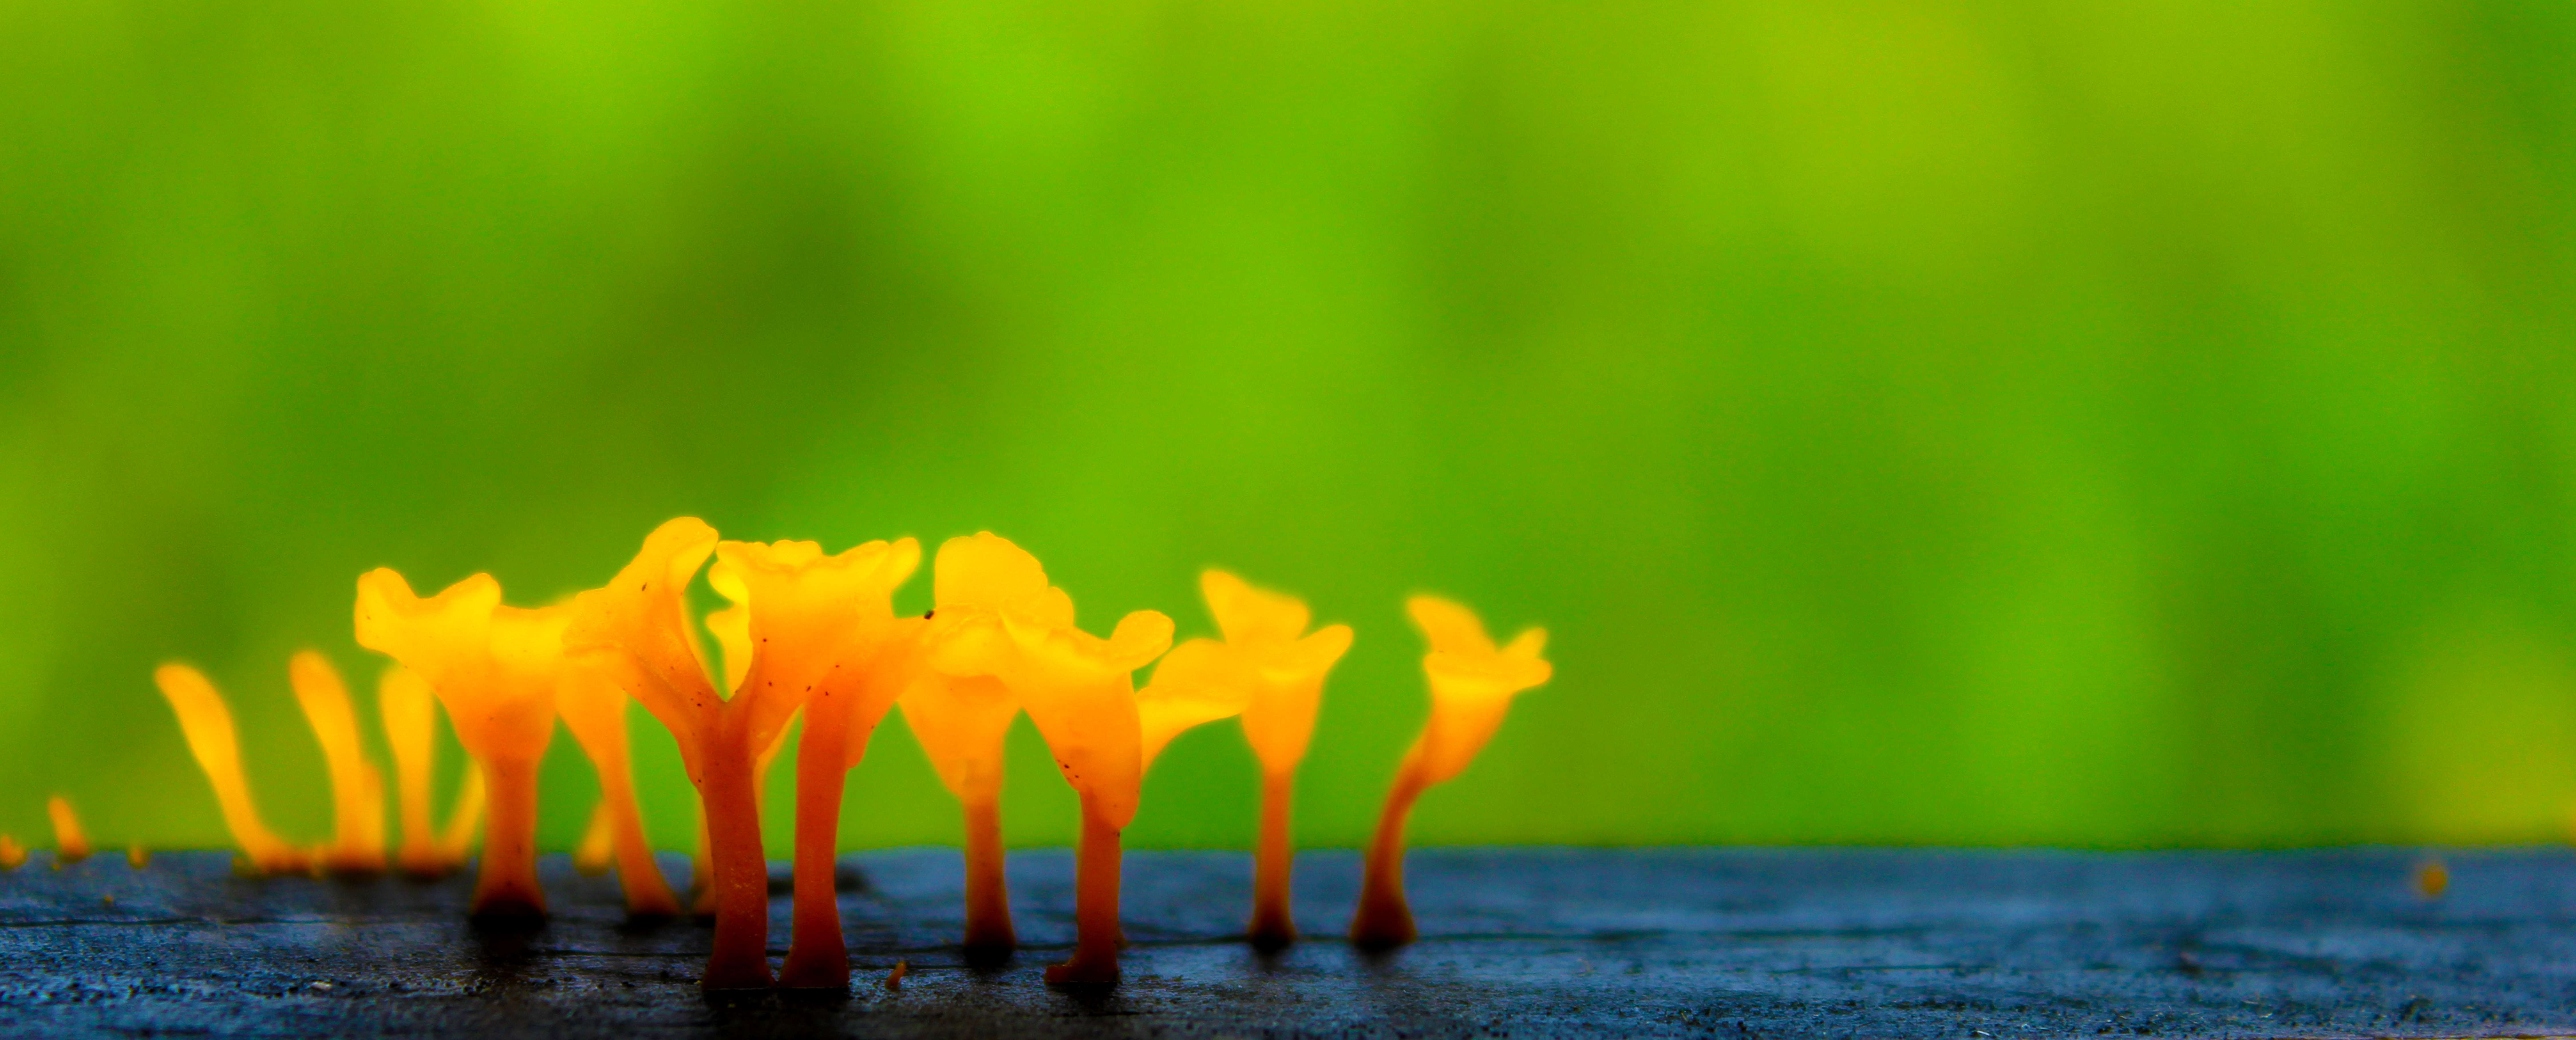
water, grass, sky, sunlight, green, reflection, calm, close up, macro photography, plant stem, computer wallpaper